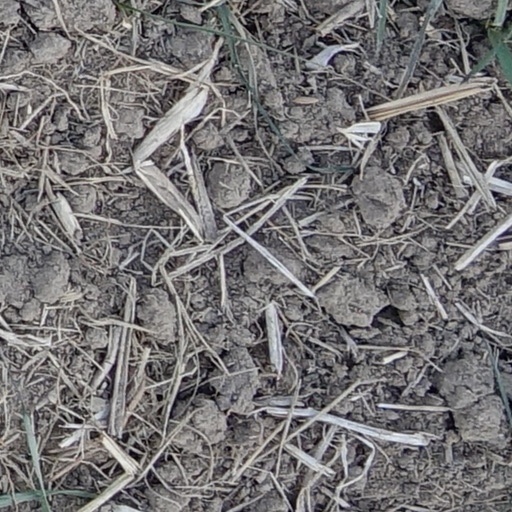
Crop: wheat